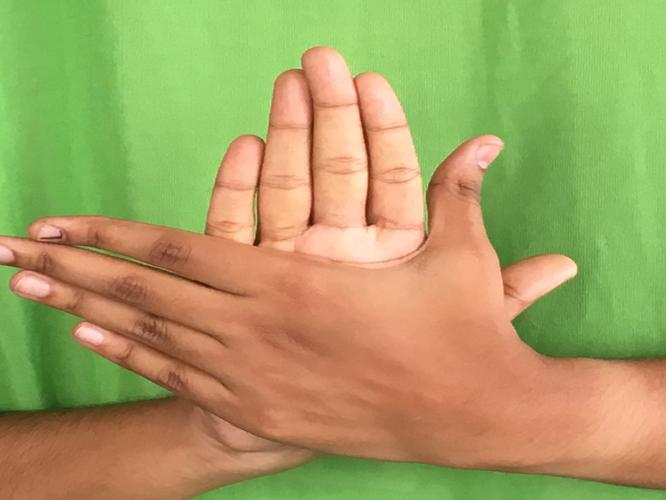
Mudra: Chakra
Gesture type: double_hand